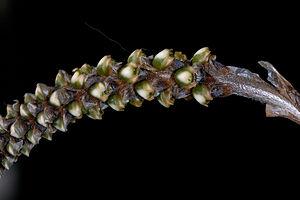
Aa est un genre de plante de la famille des Orchidaceae.